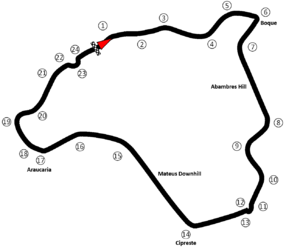
Le Circuit international de Vila Real est un circuit non-permanent de sports mécaniques tracé dans les rues de Vila Real au Portugal.
La Course du Portugal des voitures de tourisme est une épreuve du Championnat du monde des voitures de tourisme depuis 2007. Plusieurs circuits ont été utilisés dans le cadre du championnat du monde : Porto, Estoril et Portimão.